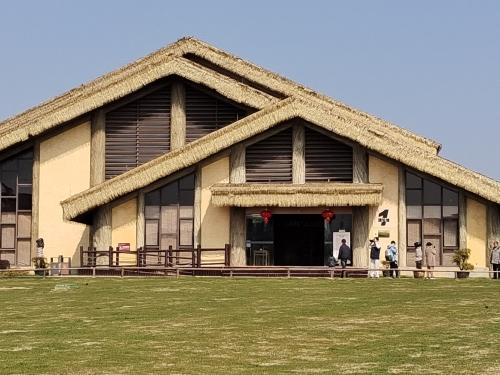
地标名称：浦江县上山遗址博物馆-1号遗址馆
所在城市：金华市·浦江县